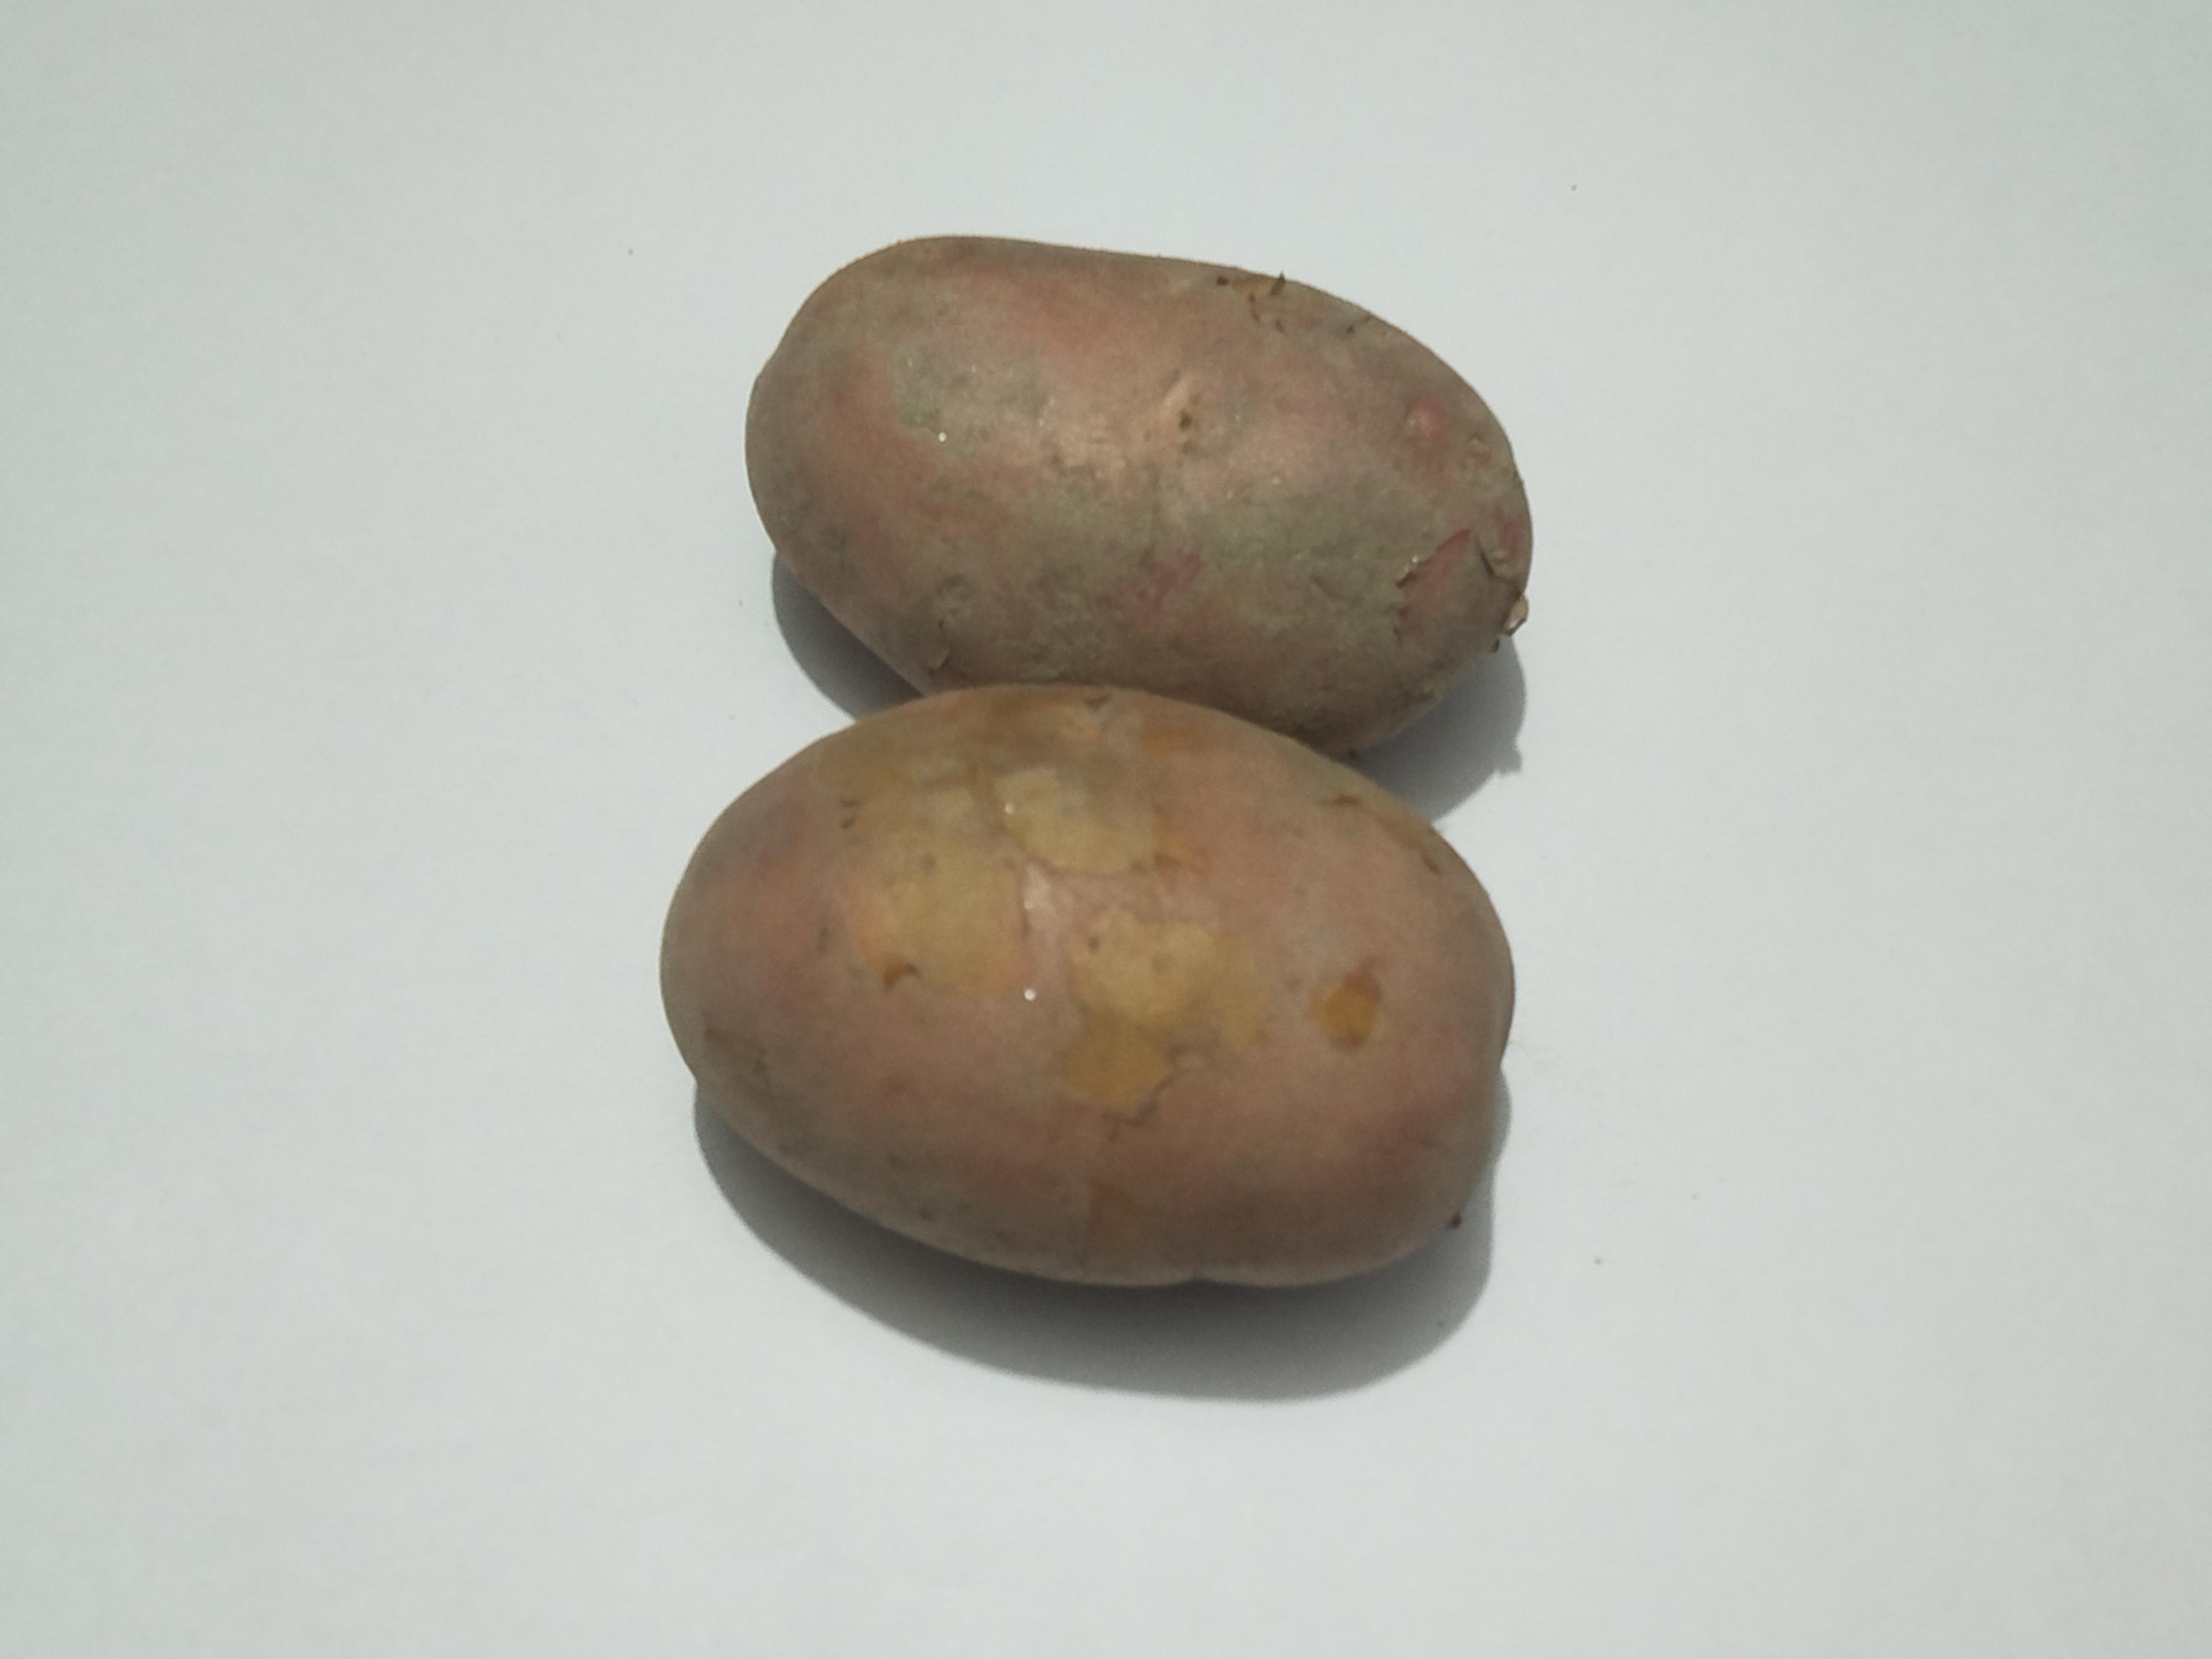
Label: Potato